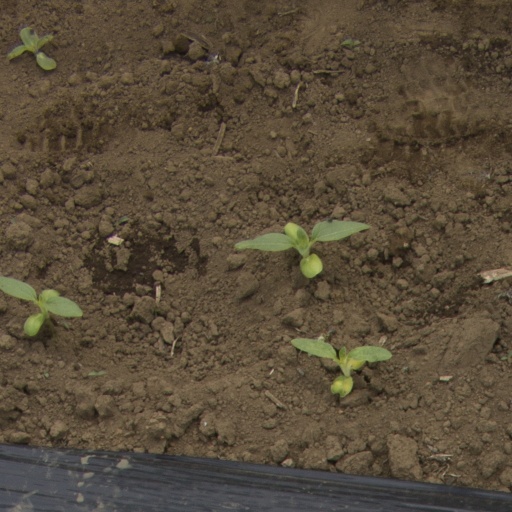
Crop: Jerusalem artichoke